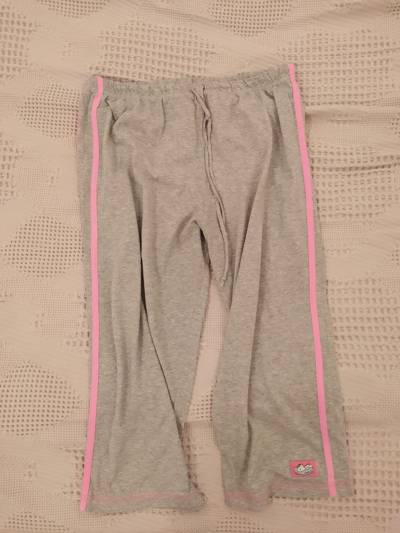
Waste category: clothes